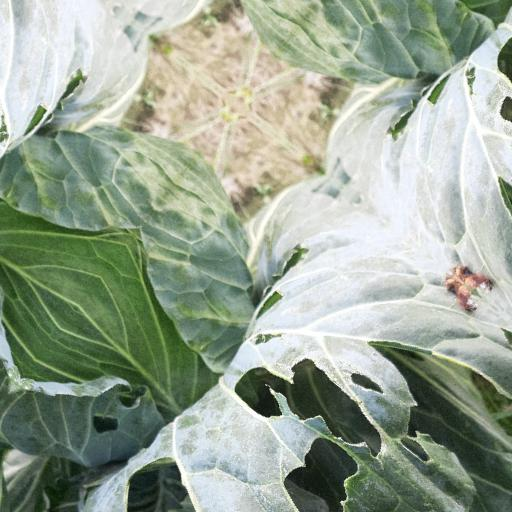
Label: Black Rot